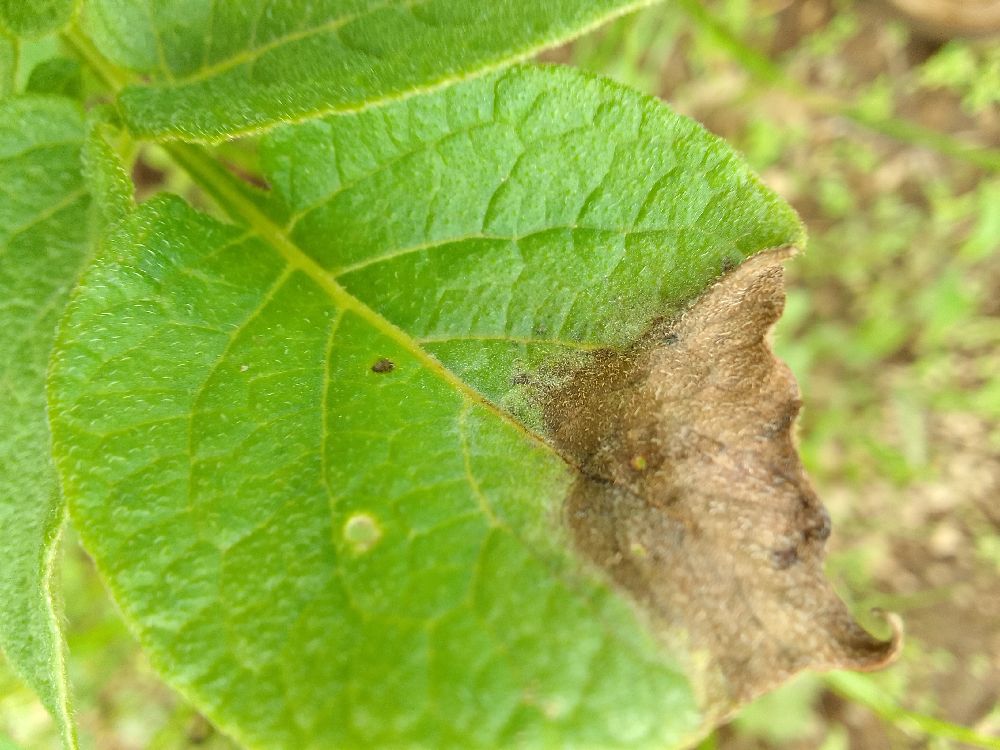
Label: Late blight